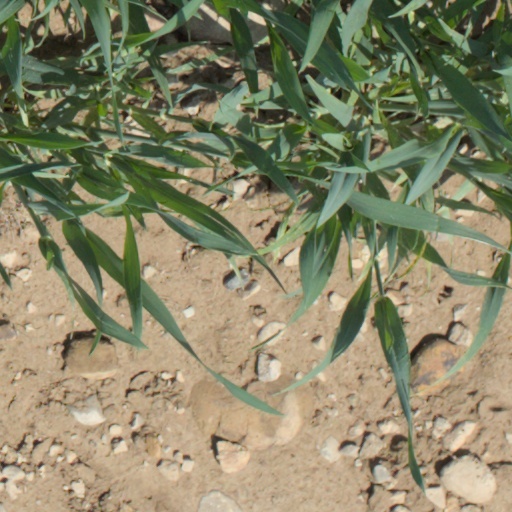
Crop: wheat